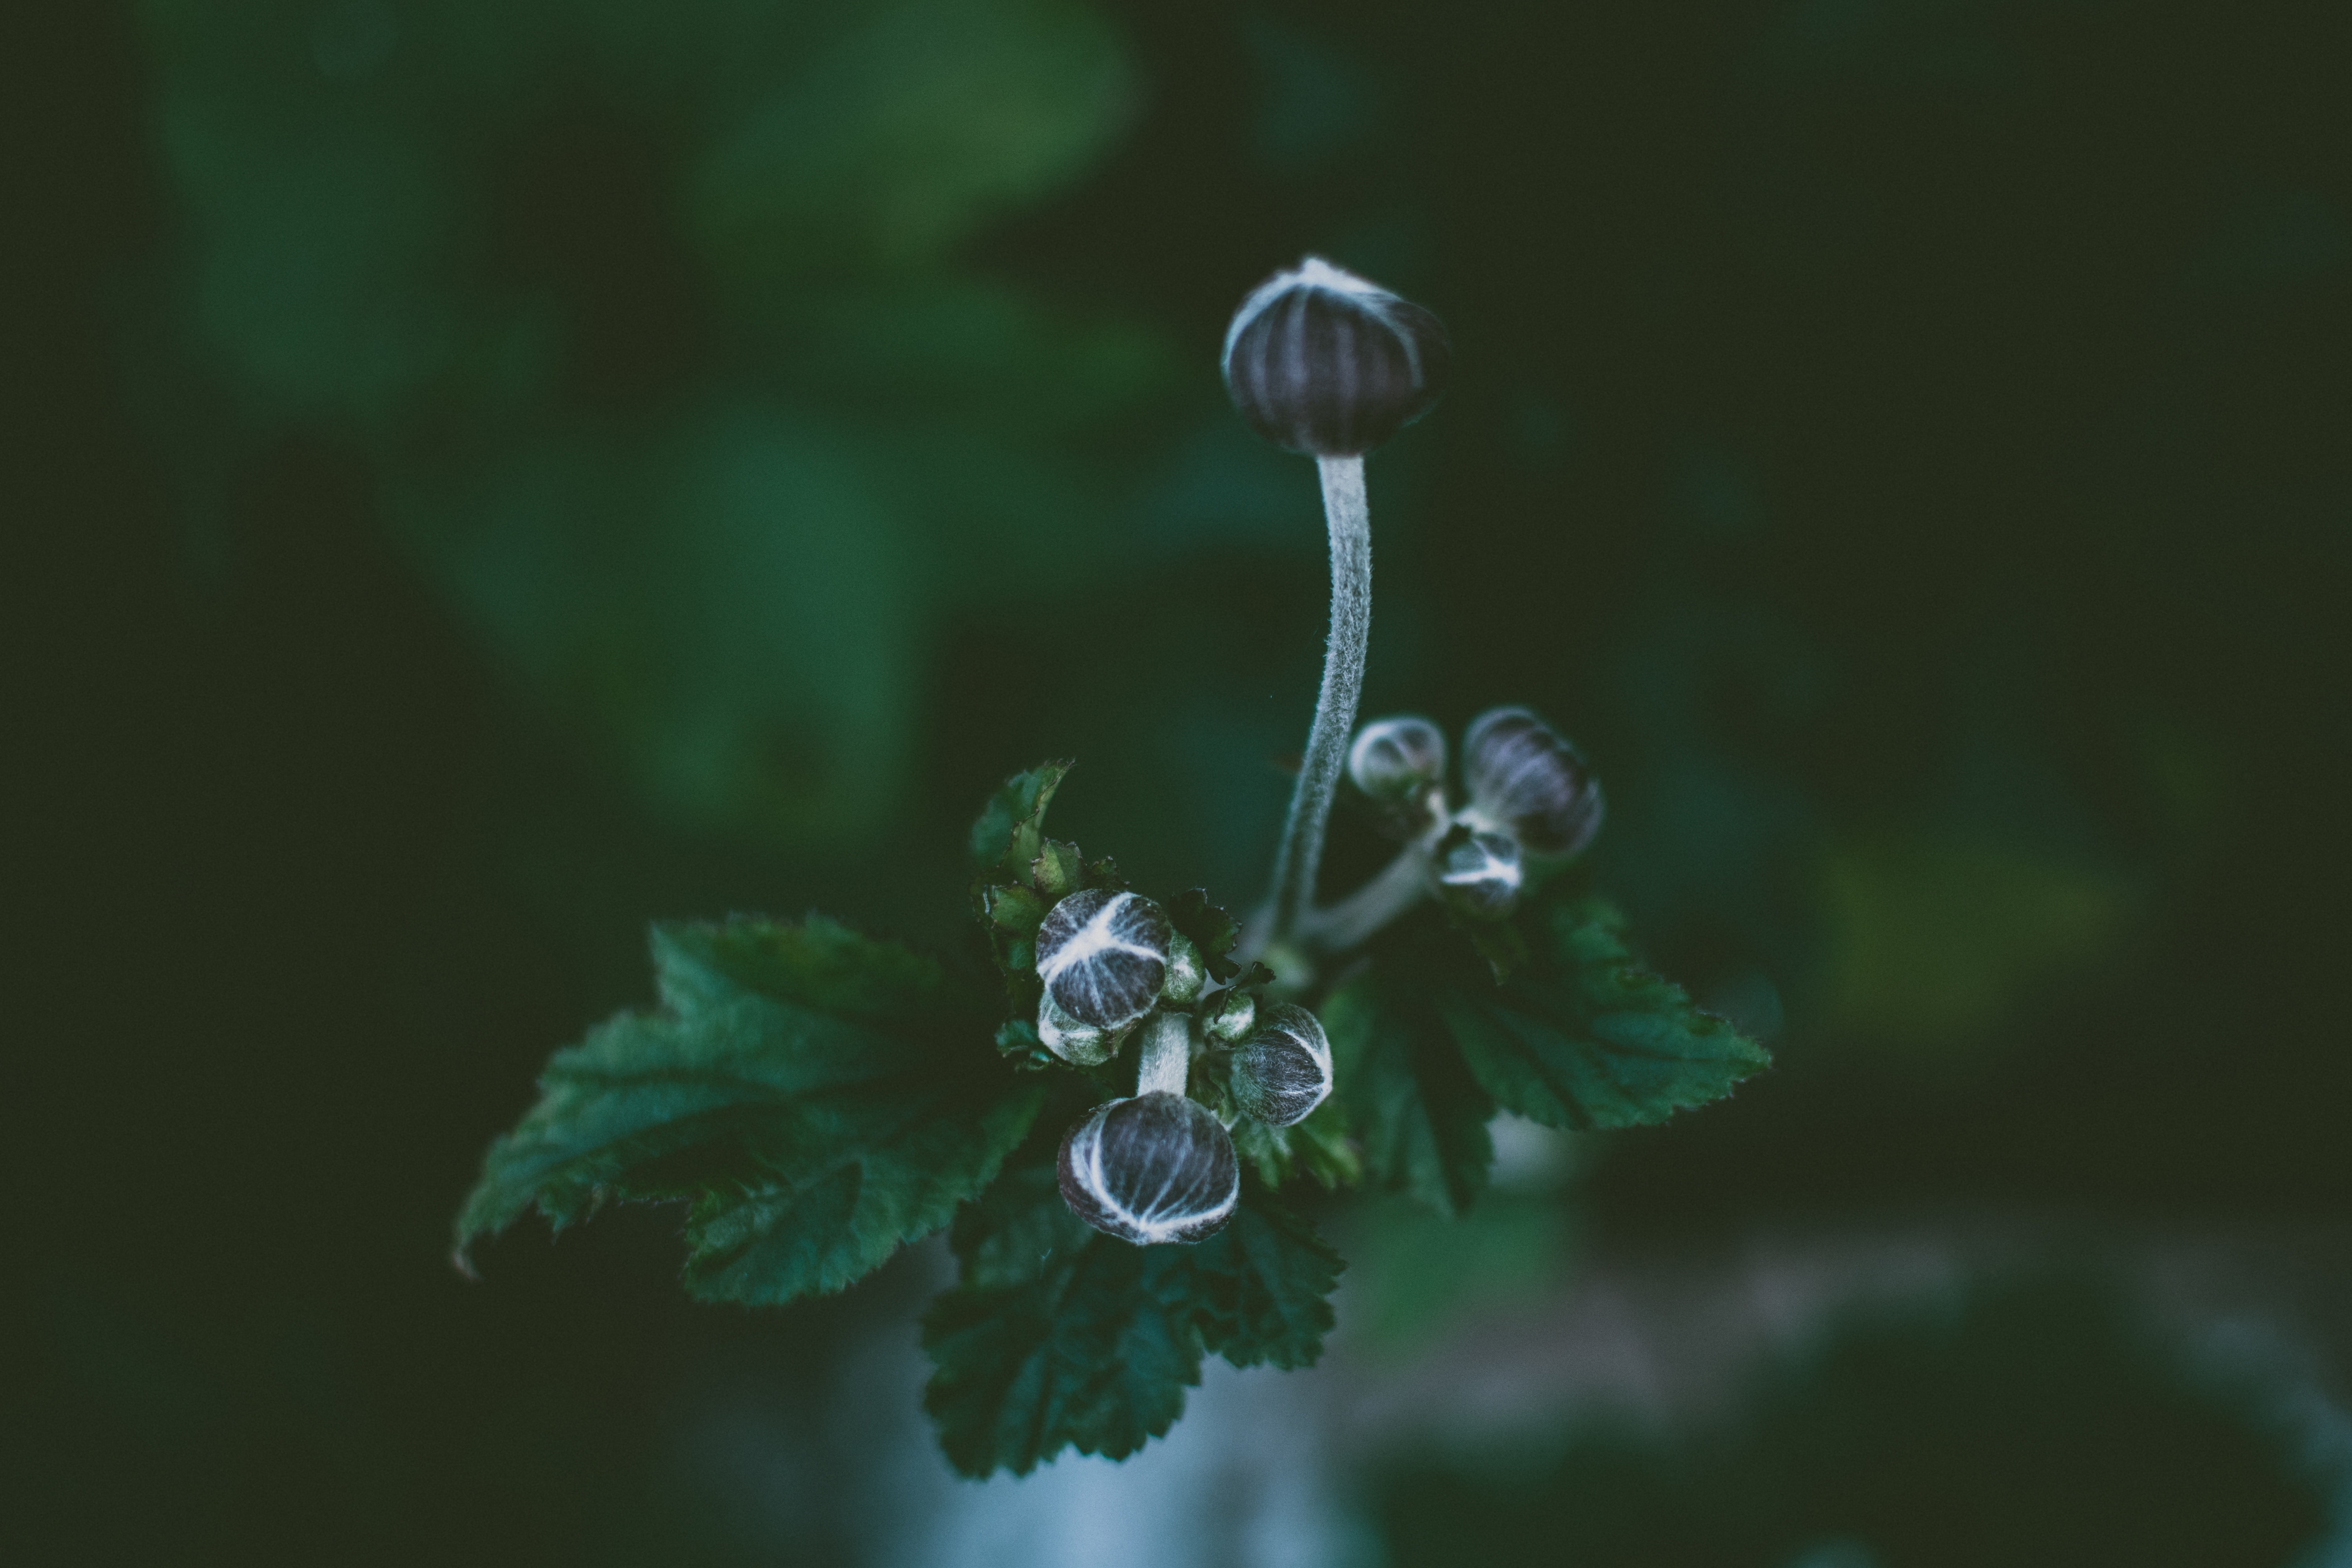
water, nature, green, macro photography, leaf, plant, flower, moisture, dew, drop, close up, photography, organism, wildflower